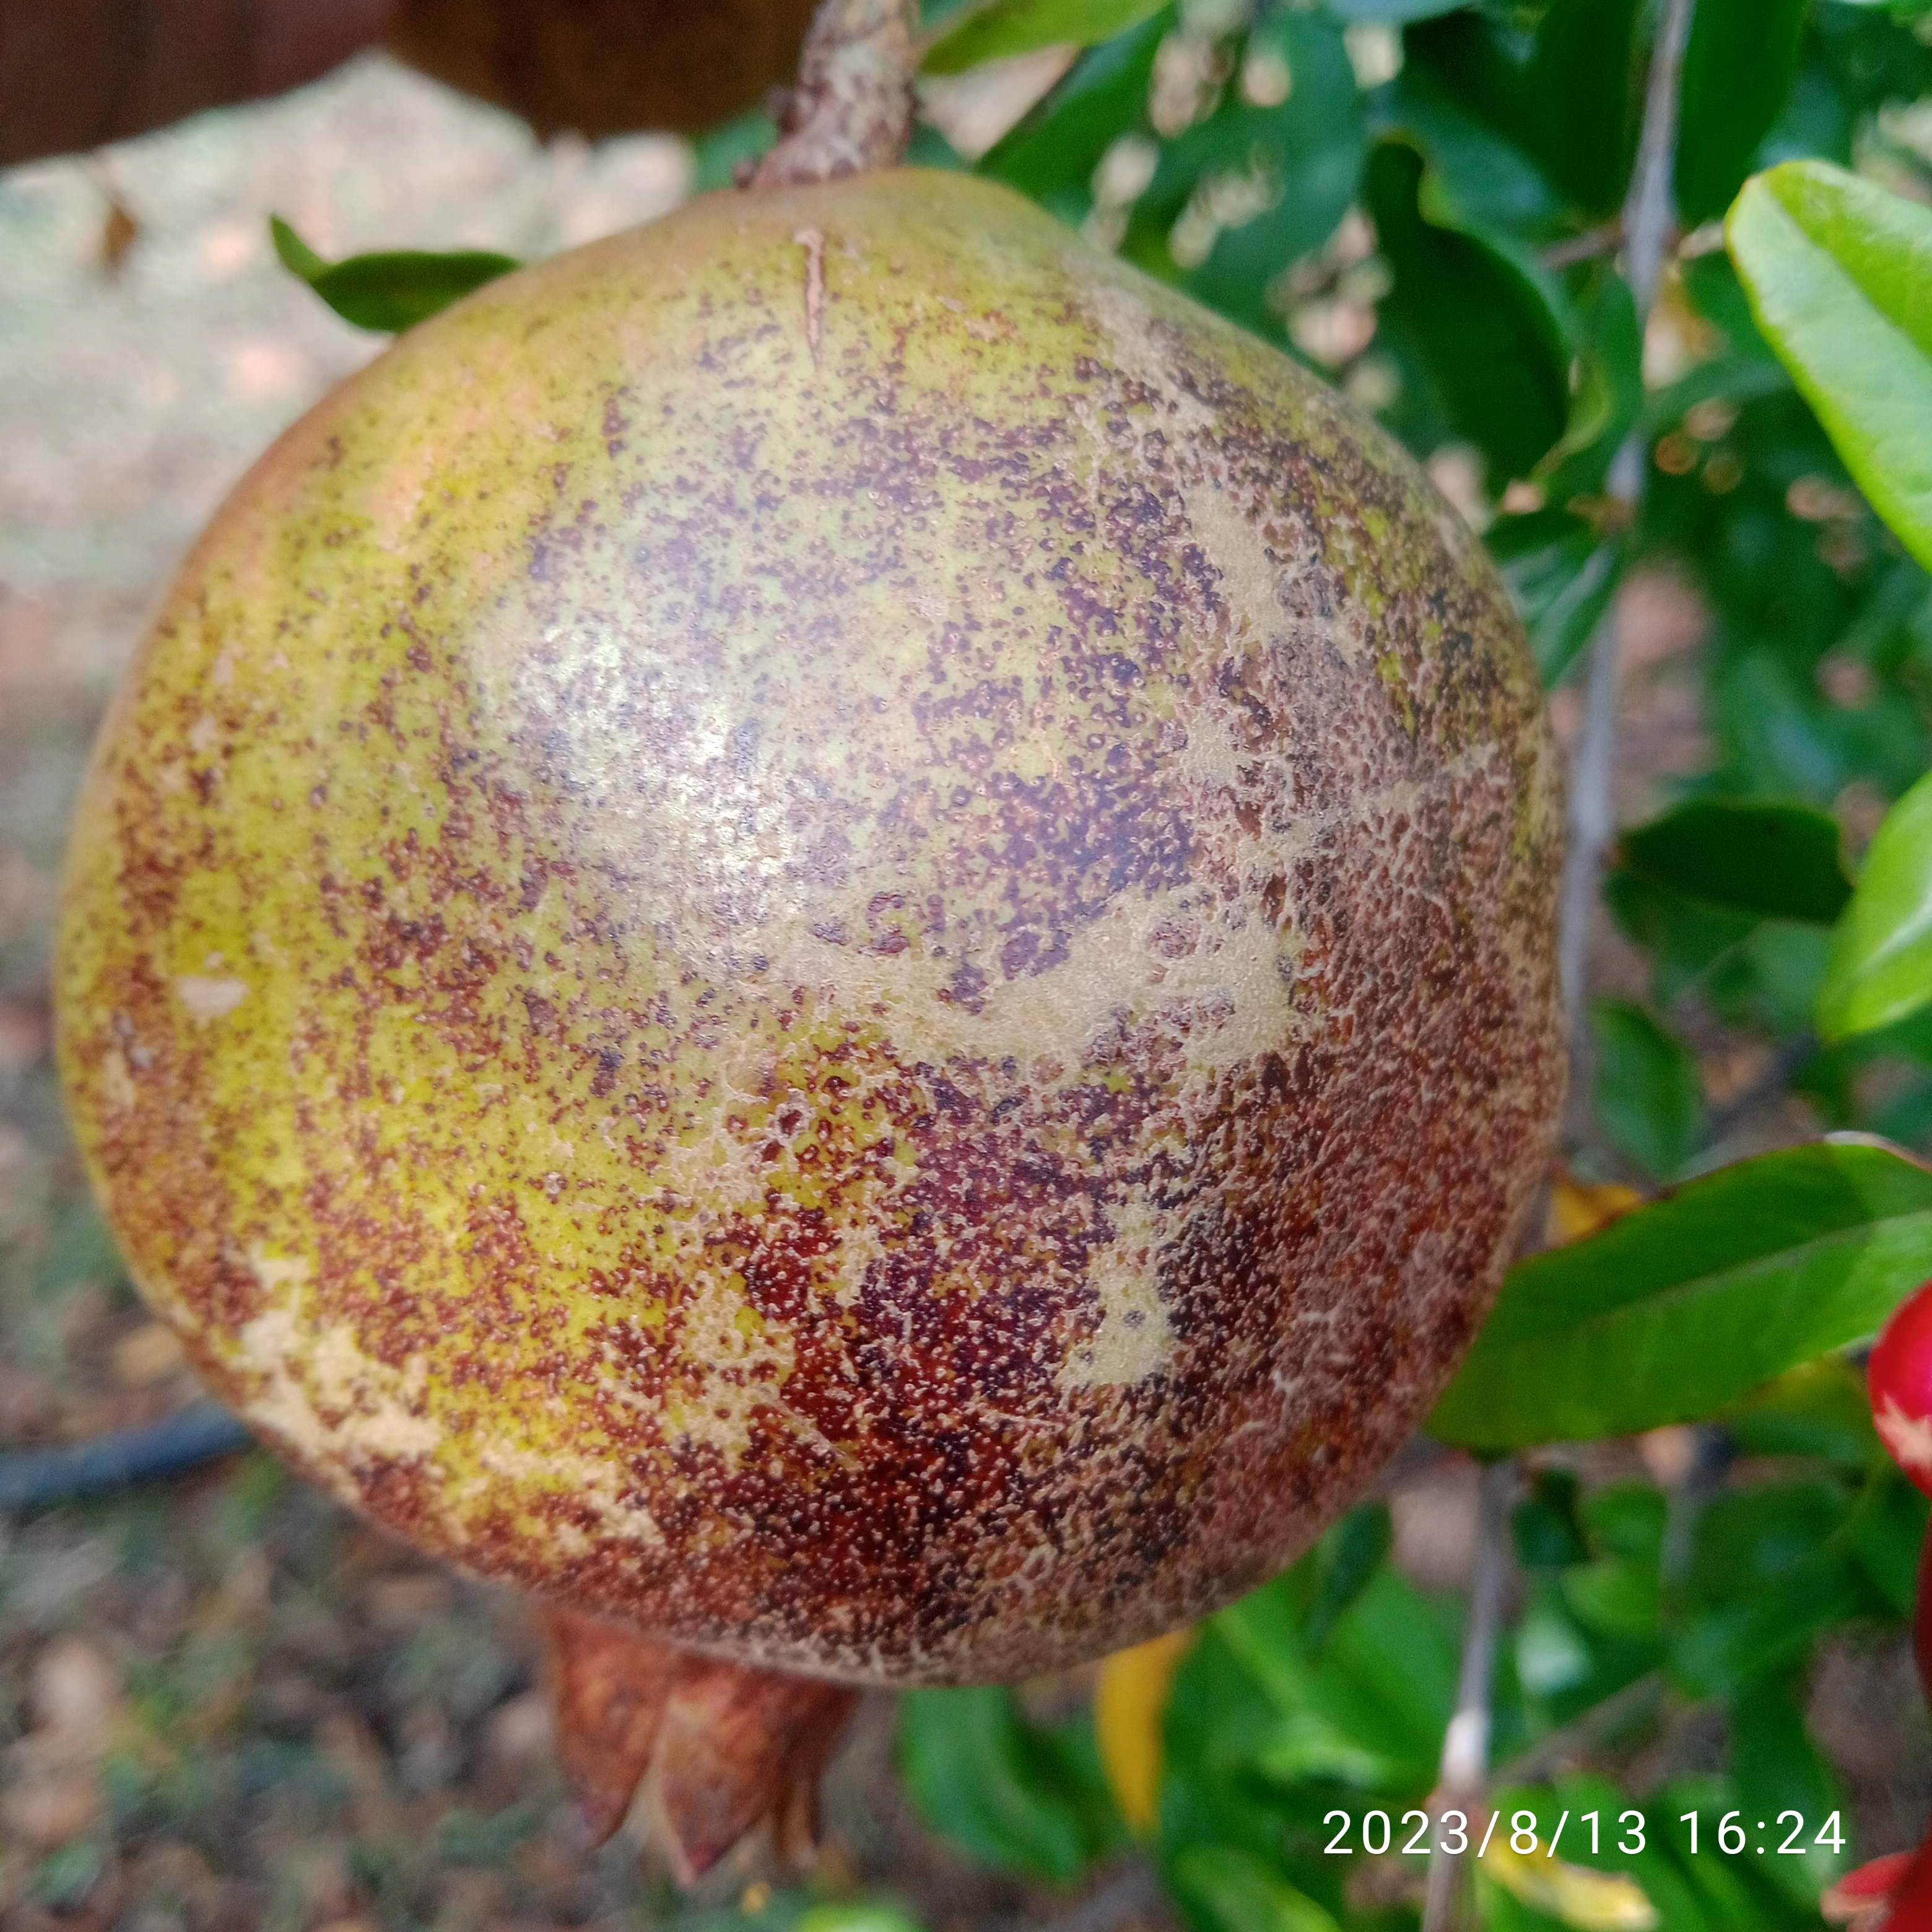
Label: Cercospora